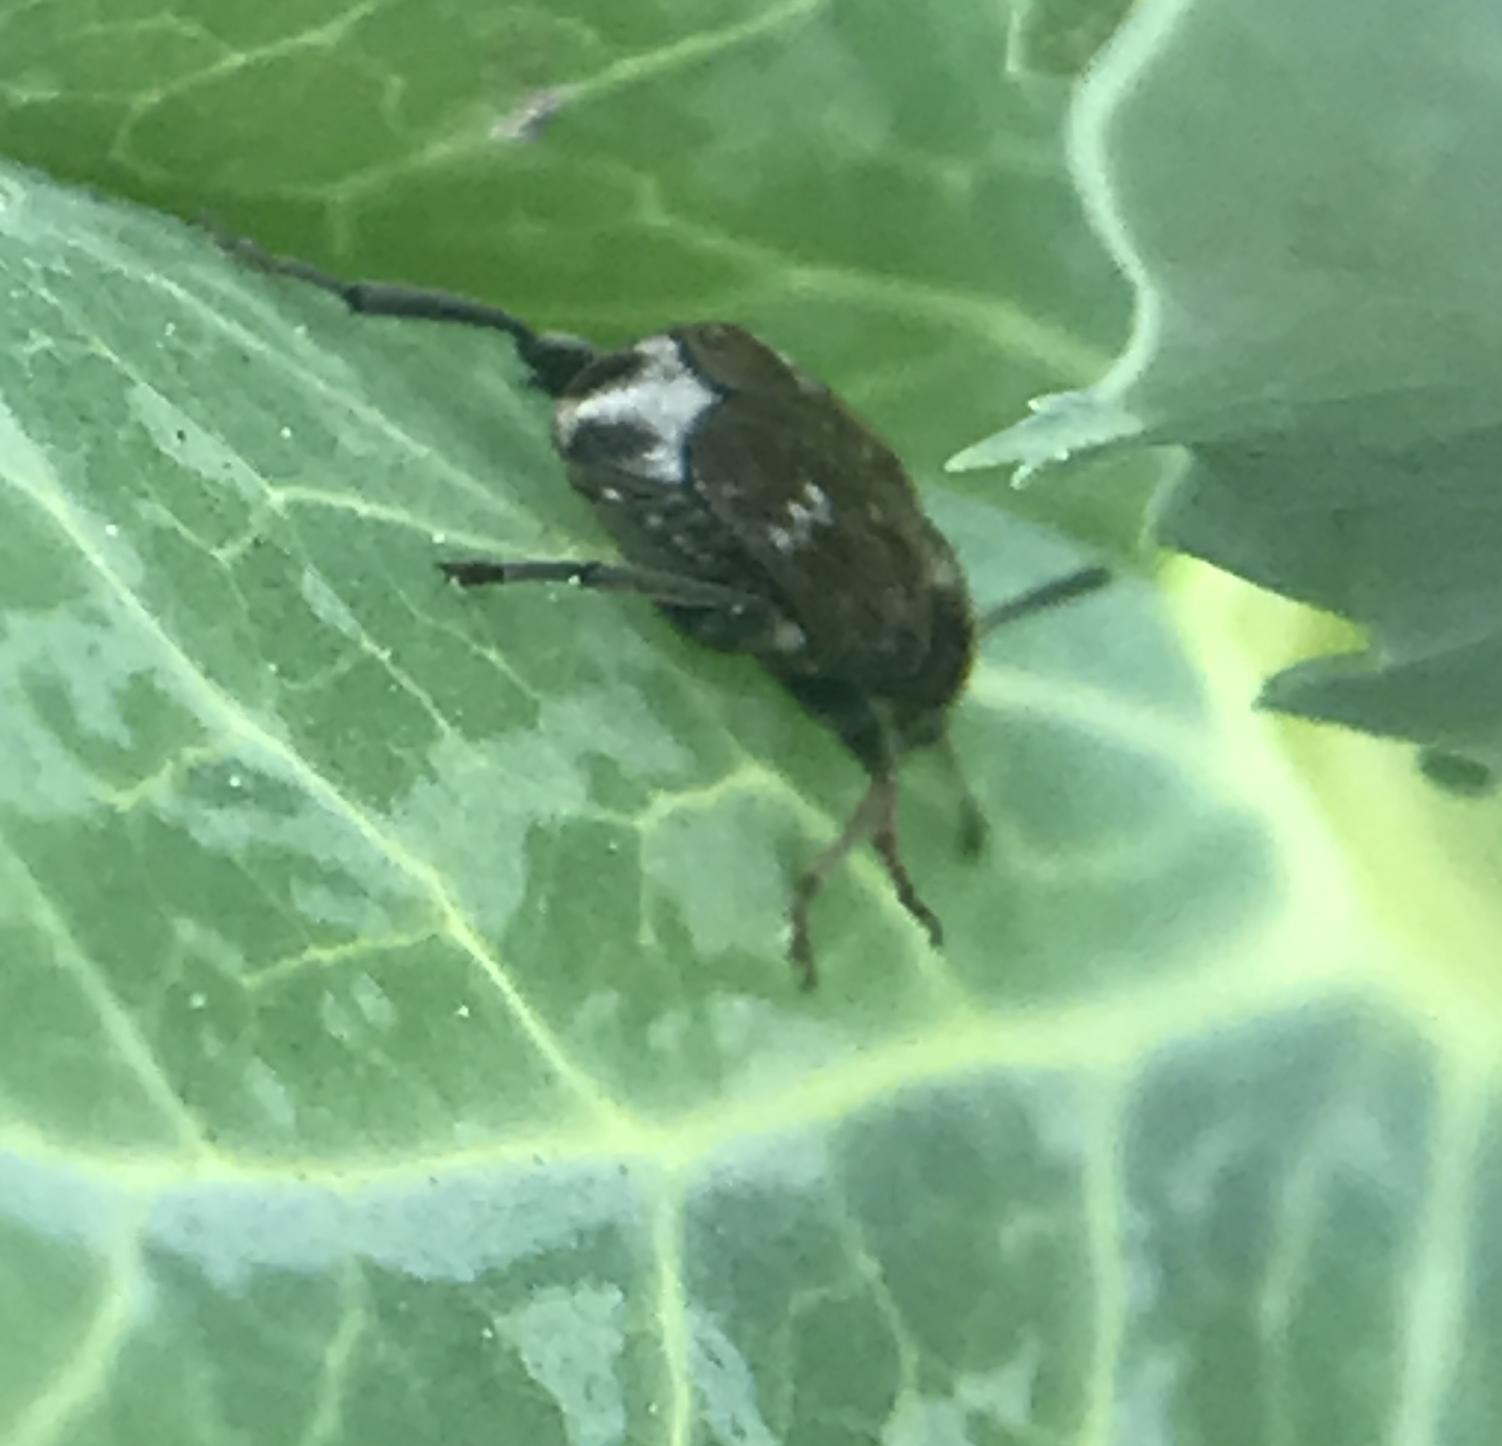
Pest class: pea_weevil